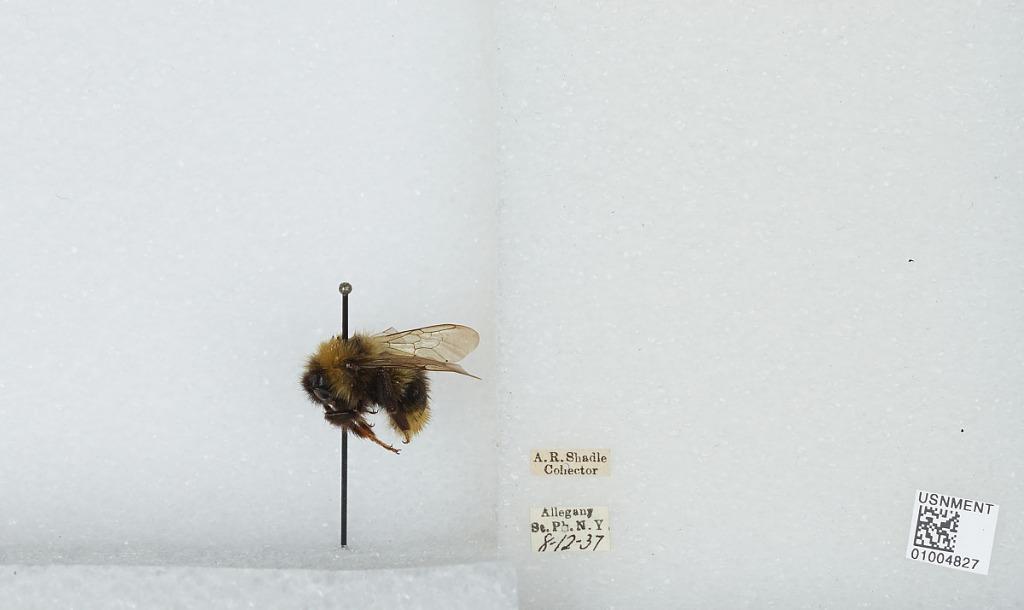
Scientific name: Bombus (Psithyrus) ashtoni (Cresson)
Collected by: A. Shadle
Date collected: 1937-8-12
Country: United States
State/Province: New York
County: Cattaraugus
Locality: Allegany State Park
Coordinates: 42.0997, -78.7492